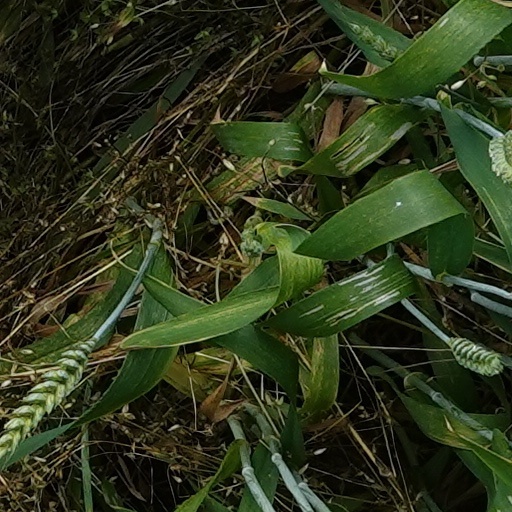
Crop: wheat